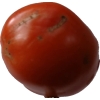
Label: tomato